Resident Evil (film)

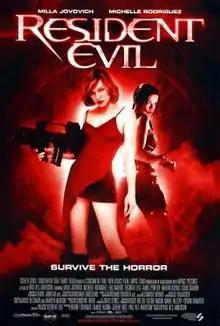
Theatrical release poster

Resident Evil is a 2002 action horror film written and directed by Paul W. S. Anderson. The film stars Milla Jovovich, Michelle Rodriguez, Eric Mabius, James Purefoy, Martin Crewes, and Colin Salmon. It is the first installment in the "Resident Evil" film series, which is loosely based on the video game series of the same name. Borrowing elements from the video games "Resident Evil" and "Resident Evil 2", the film follows amnesiac heroine Alice and a band of Umbrella Corporation commandos as they attempt to contain the outbreak of the T-virus at a secret underground facility.